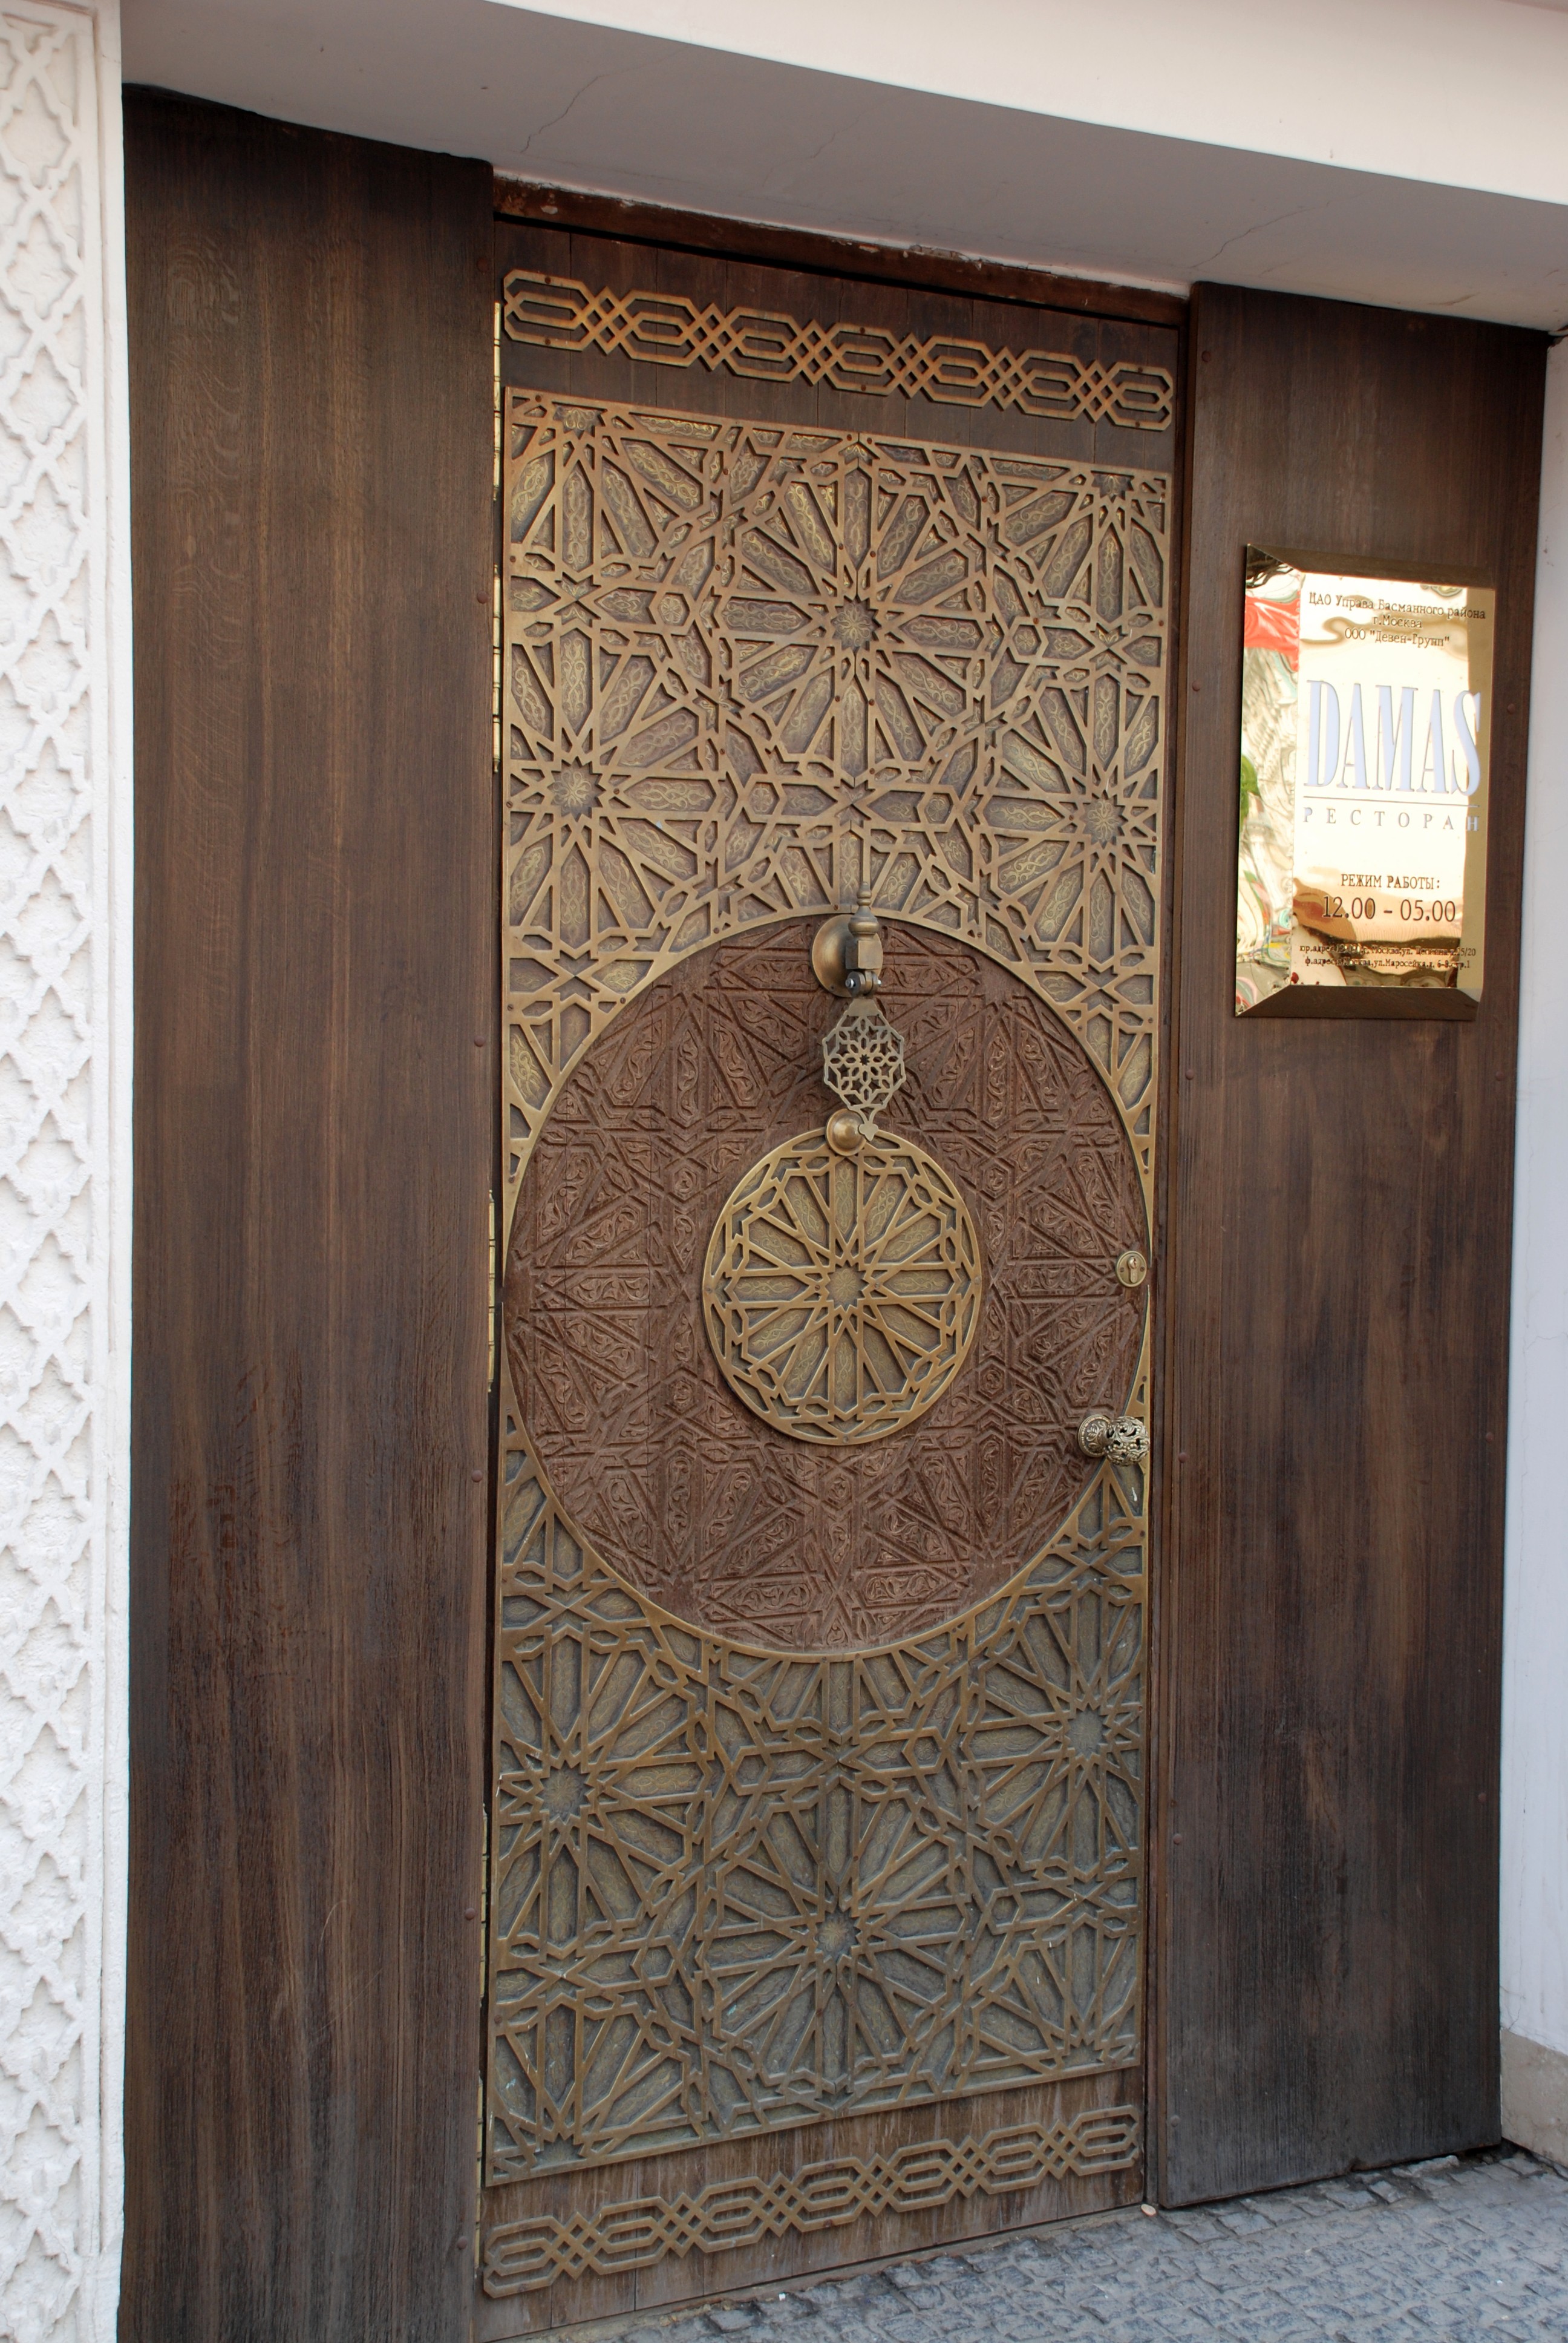
wood, window, city, wall, cityscape, nikon, furniture, door, interior design, art, cool image, moscow, russia, d80, cityscapes, moskau, nikond80, moscou, flooring, cabinetry